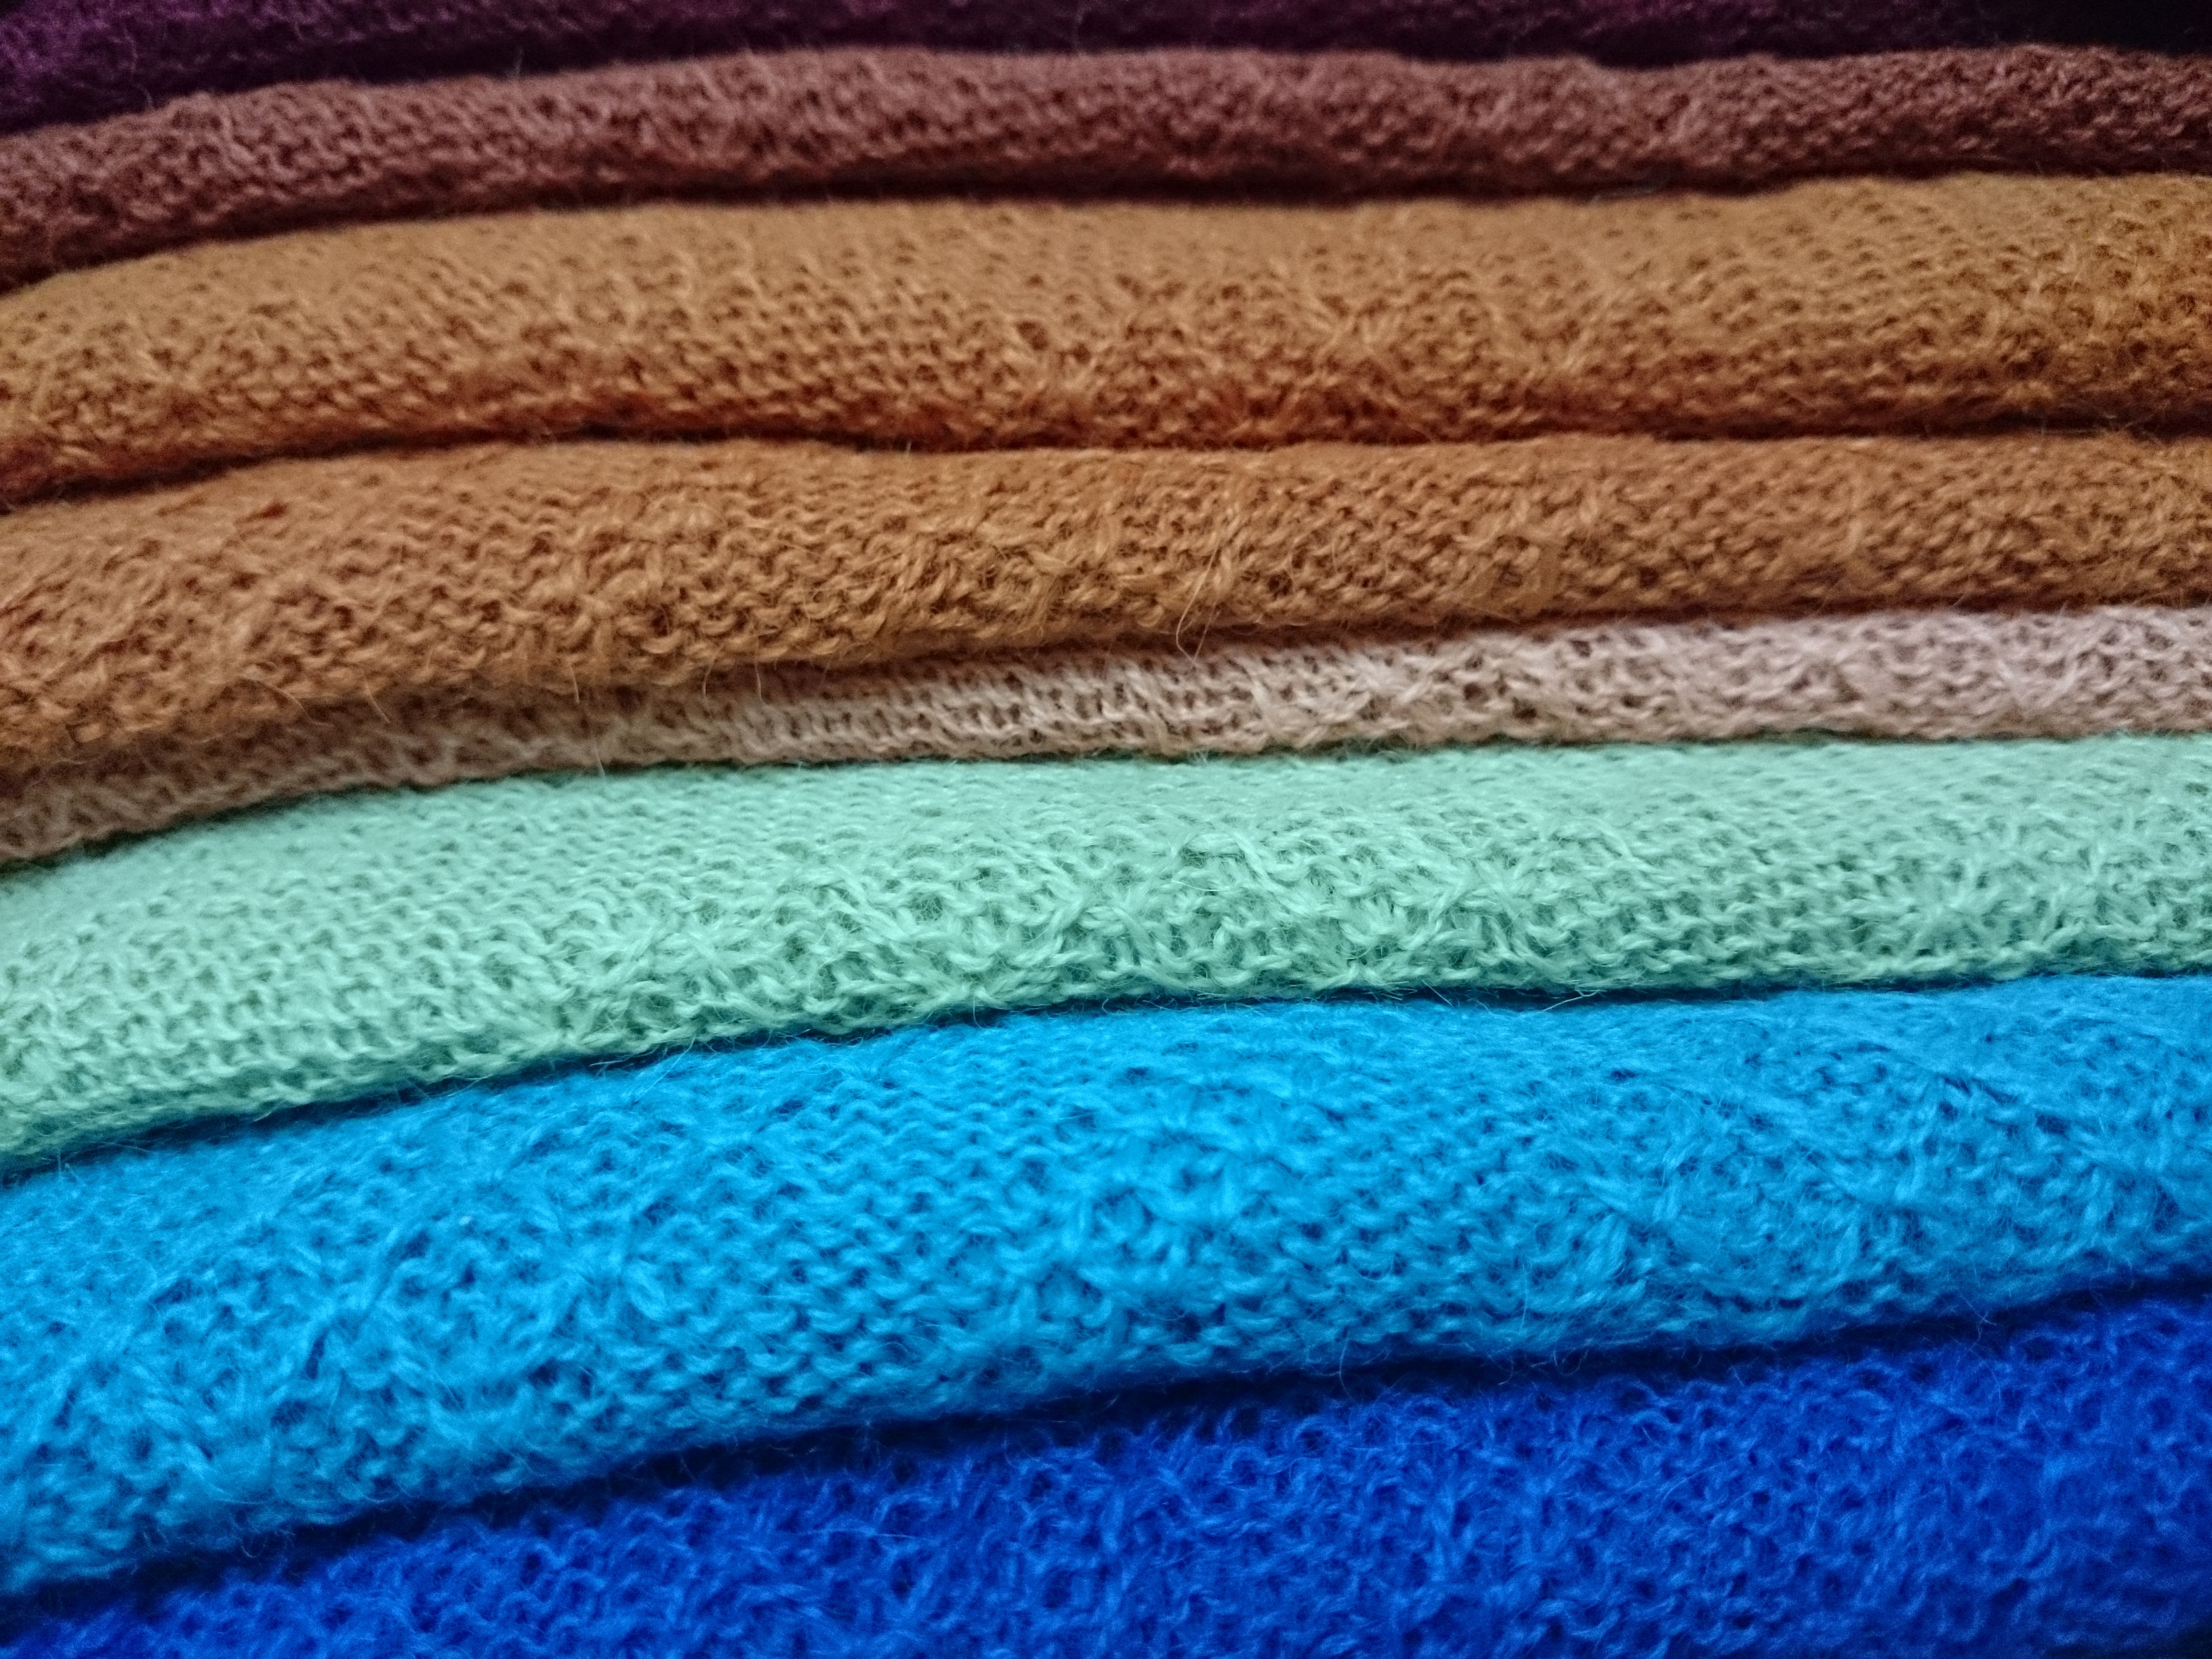
texture, wool, material, chile, woolen, textile, colors, tissue, plot, linens, bed sheet